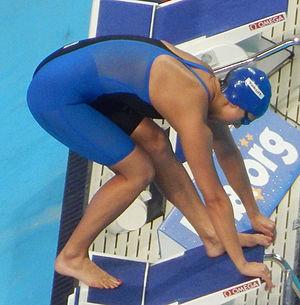
Aimee Wilmott est une nageuse britannique.